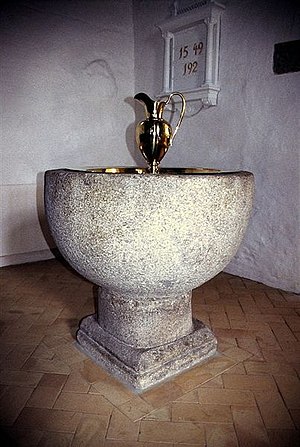
Bislev Kirke
Døbefont
Bislev Kirke, Aalborg Kommune, døbefont
Bislev Kirke ligger i Bislev Sogn i Himmerland i det tidligere Hornum Herred, Ålborg Amt, nu Aalborg Kommune, Region Nordjylland. Kirken gennemgik en omfattende restaurering i 1905.